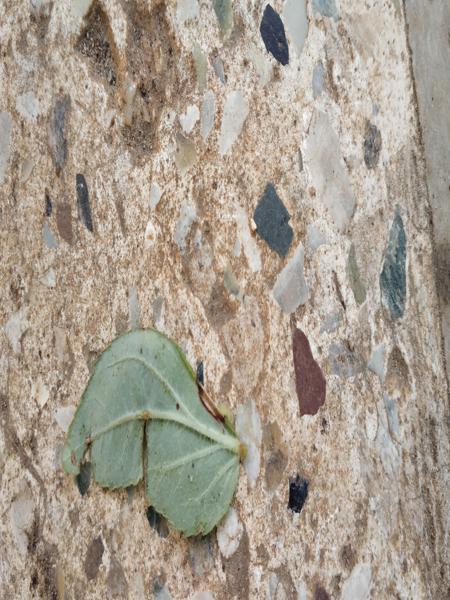
Plant: Astma_weed